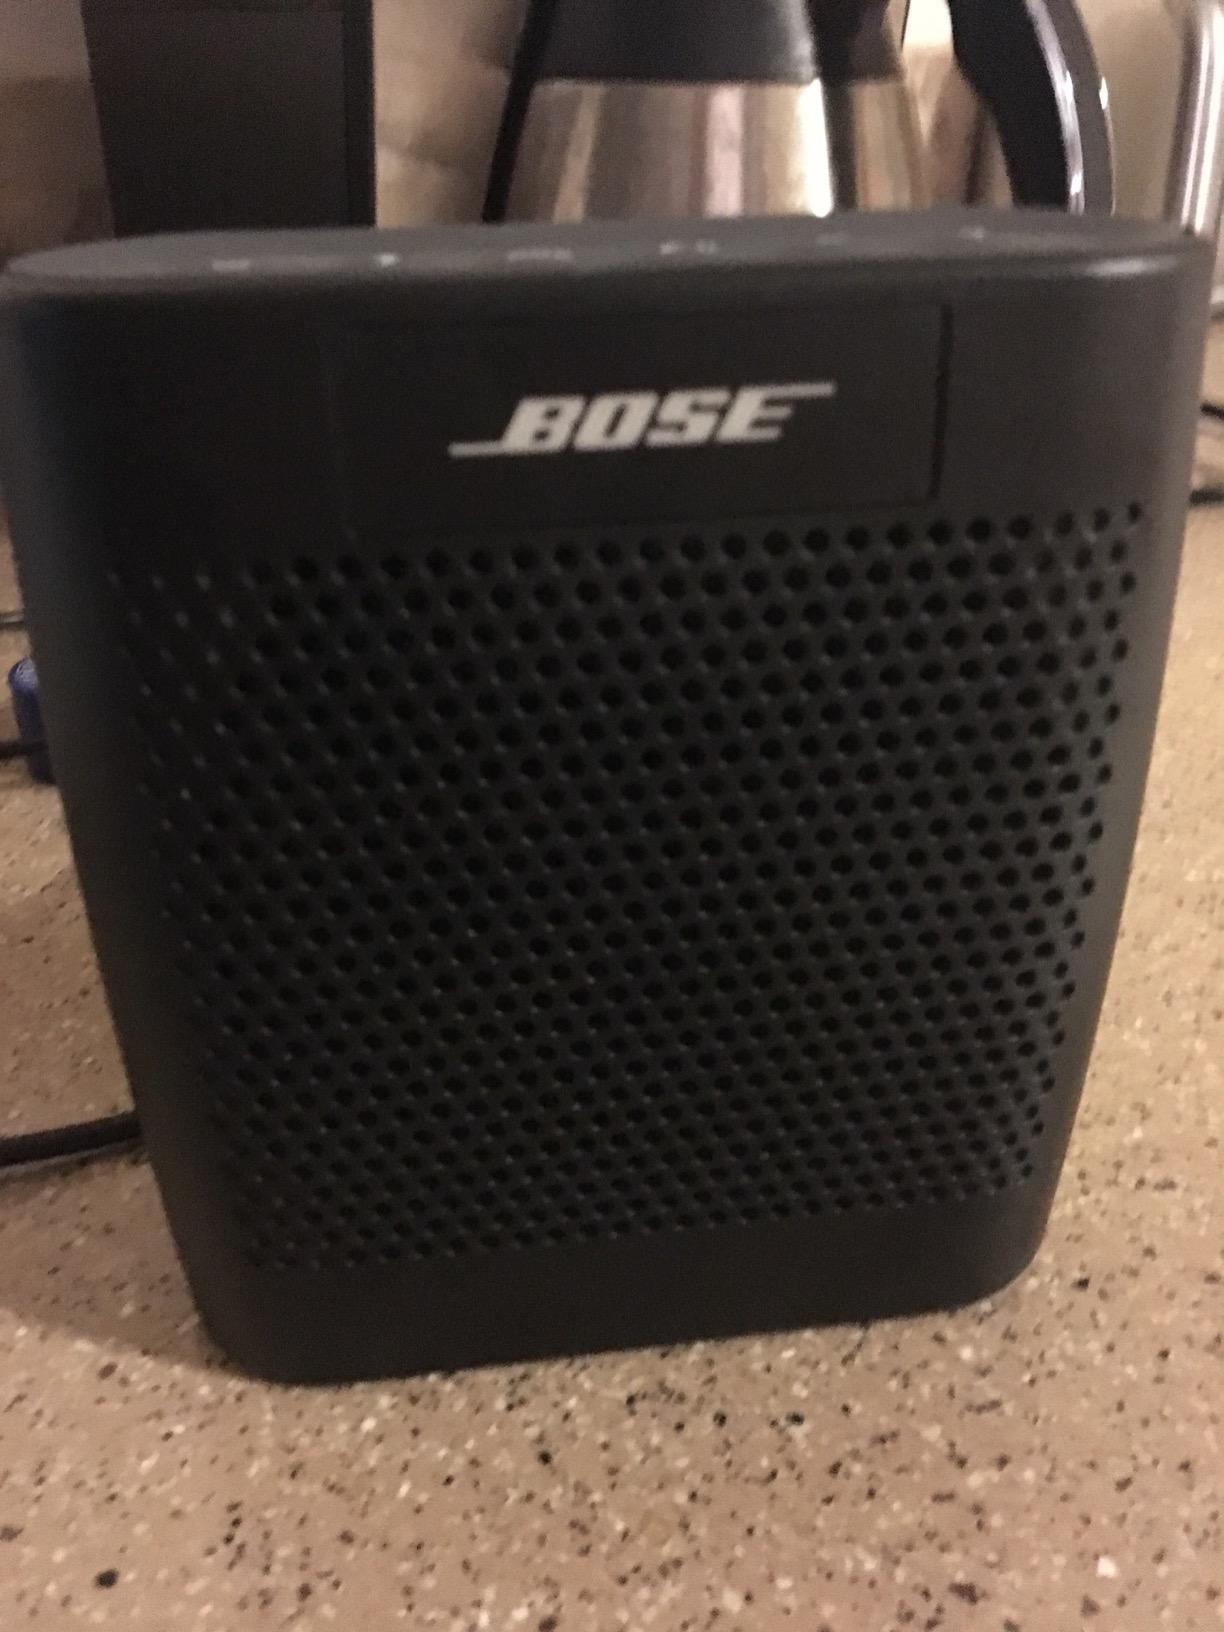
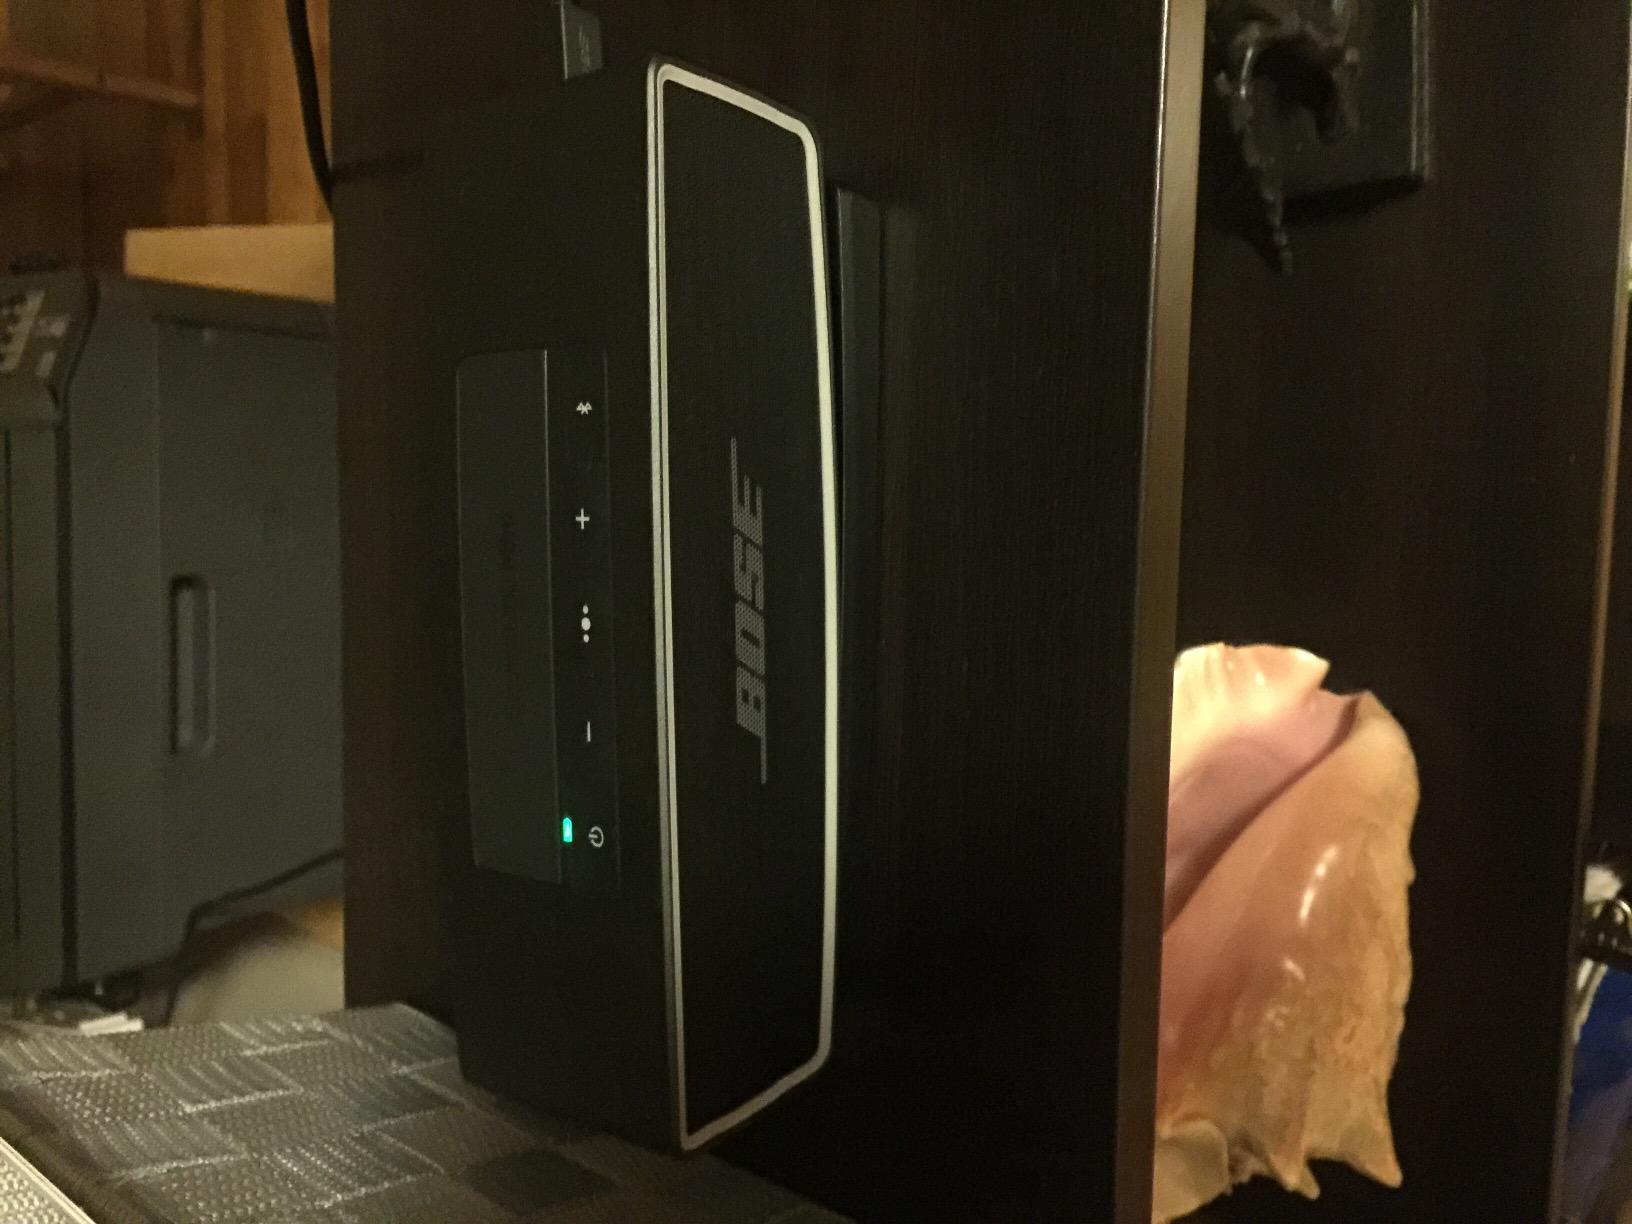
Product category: speaker
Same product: no